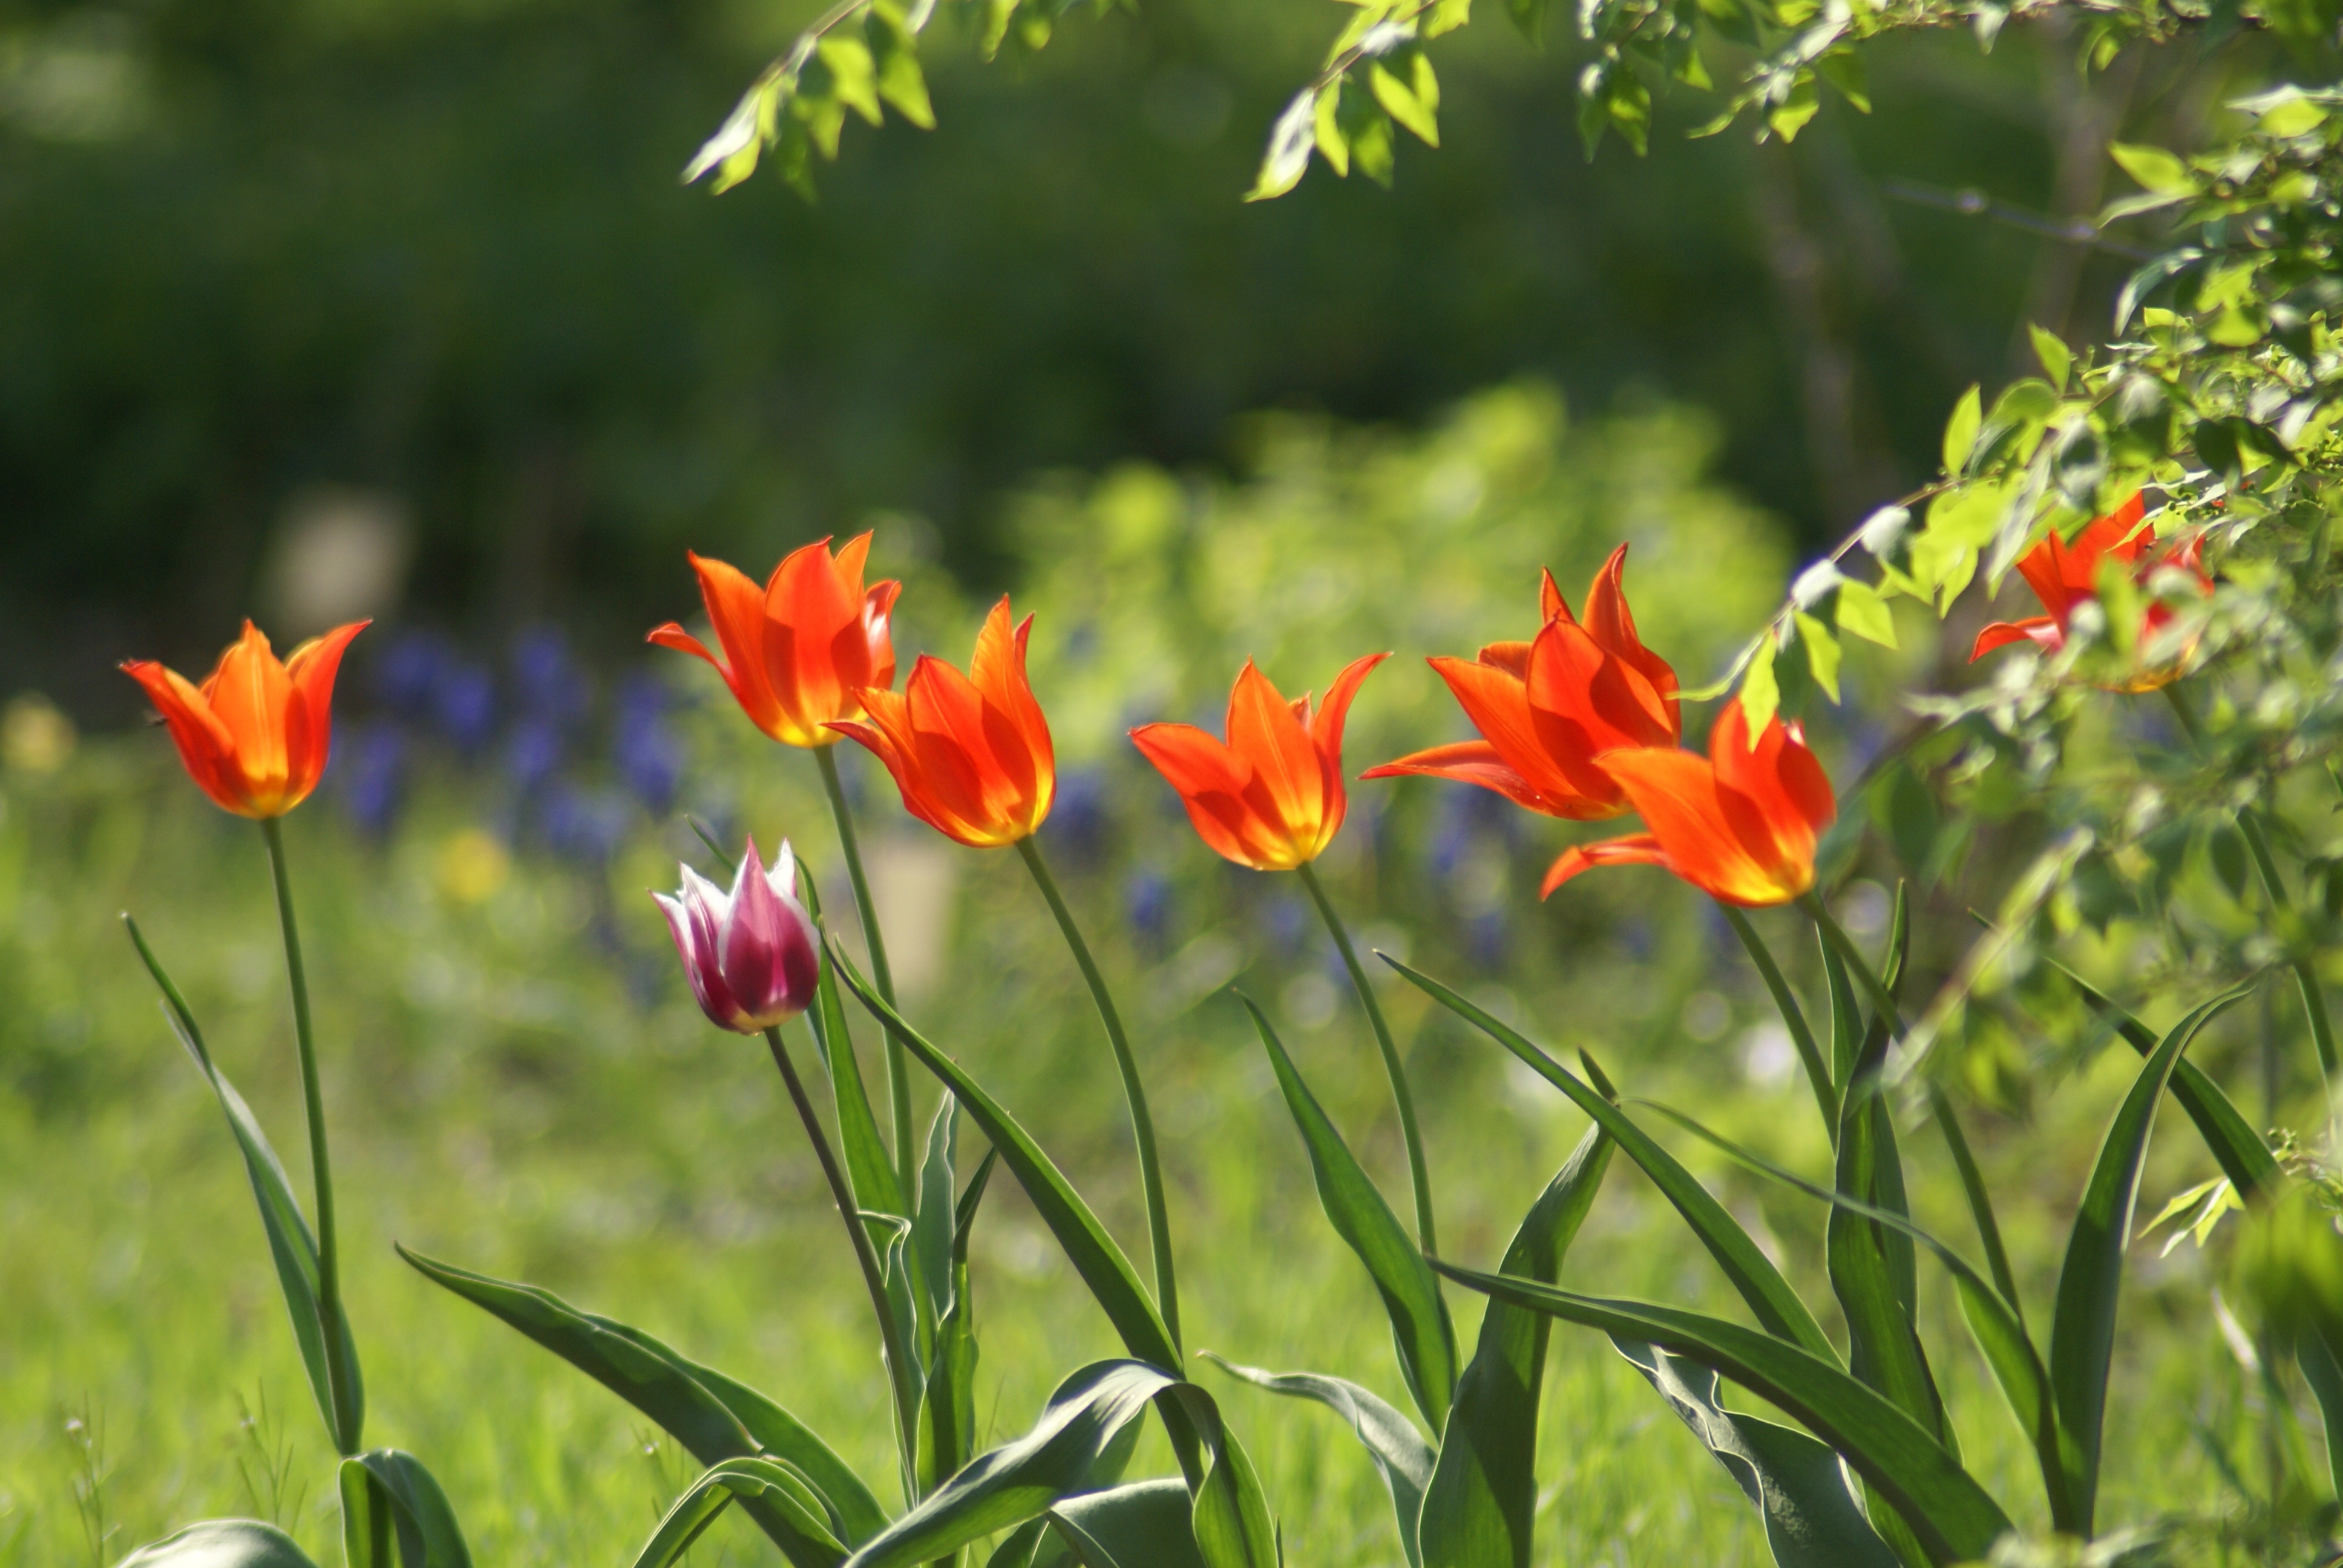
plant, field, meadow, prairie, flower, tulip, spring, botany, flora, wildflower, flowers, tulips, flowering plant, land plant